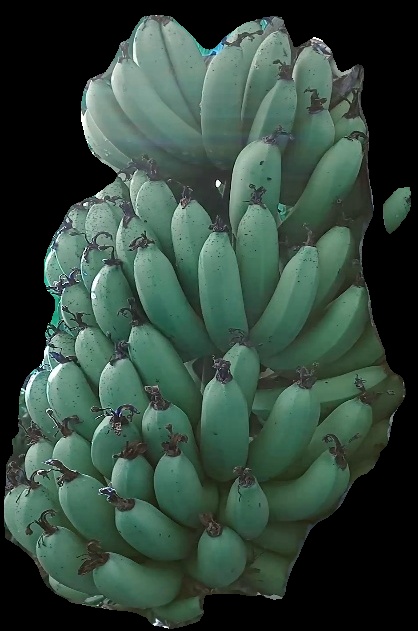
Variety: pachbale
Grade: grade1